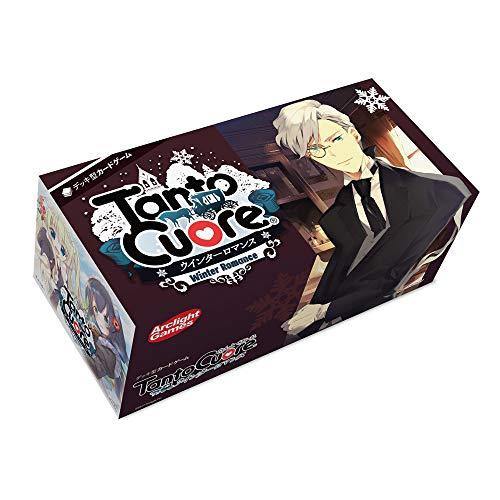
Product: Tanto Cuore: Winter Romance
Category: Toys & Games | Games & Accessories | Card Games
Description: A standalone expansion to tanto cuore.
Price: $38.99
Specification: ProductDimensions:8.5x3x4inches|ItemWeight:1.79pounds|ShippingWeight:1.76pounds(Viewshippingratesandpolicies)|ASIN:B07FKX7X8W|Itemmodelnumber:JPG005|Manufacturerrecommendedage:14yearsandup